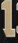
Number: 1